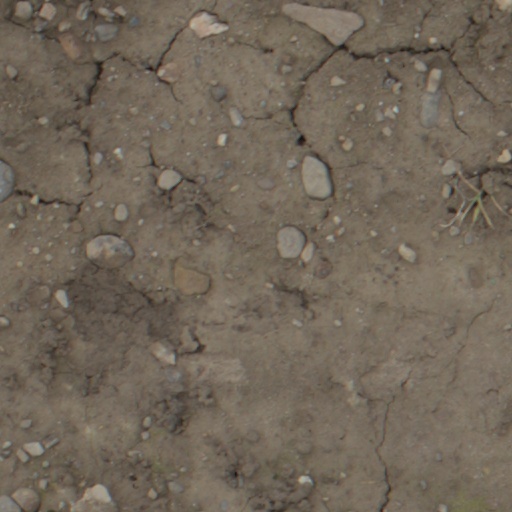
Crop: wheat